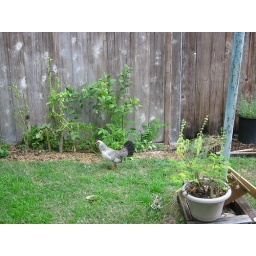
neighbor's chicken flew over the fence